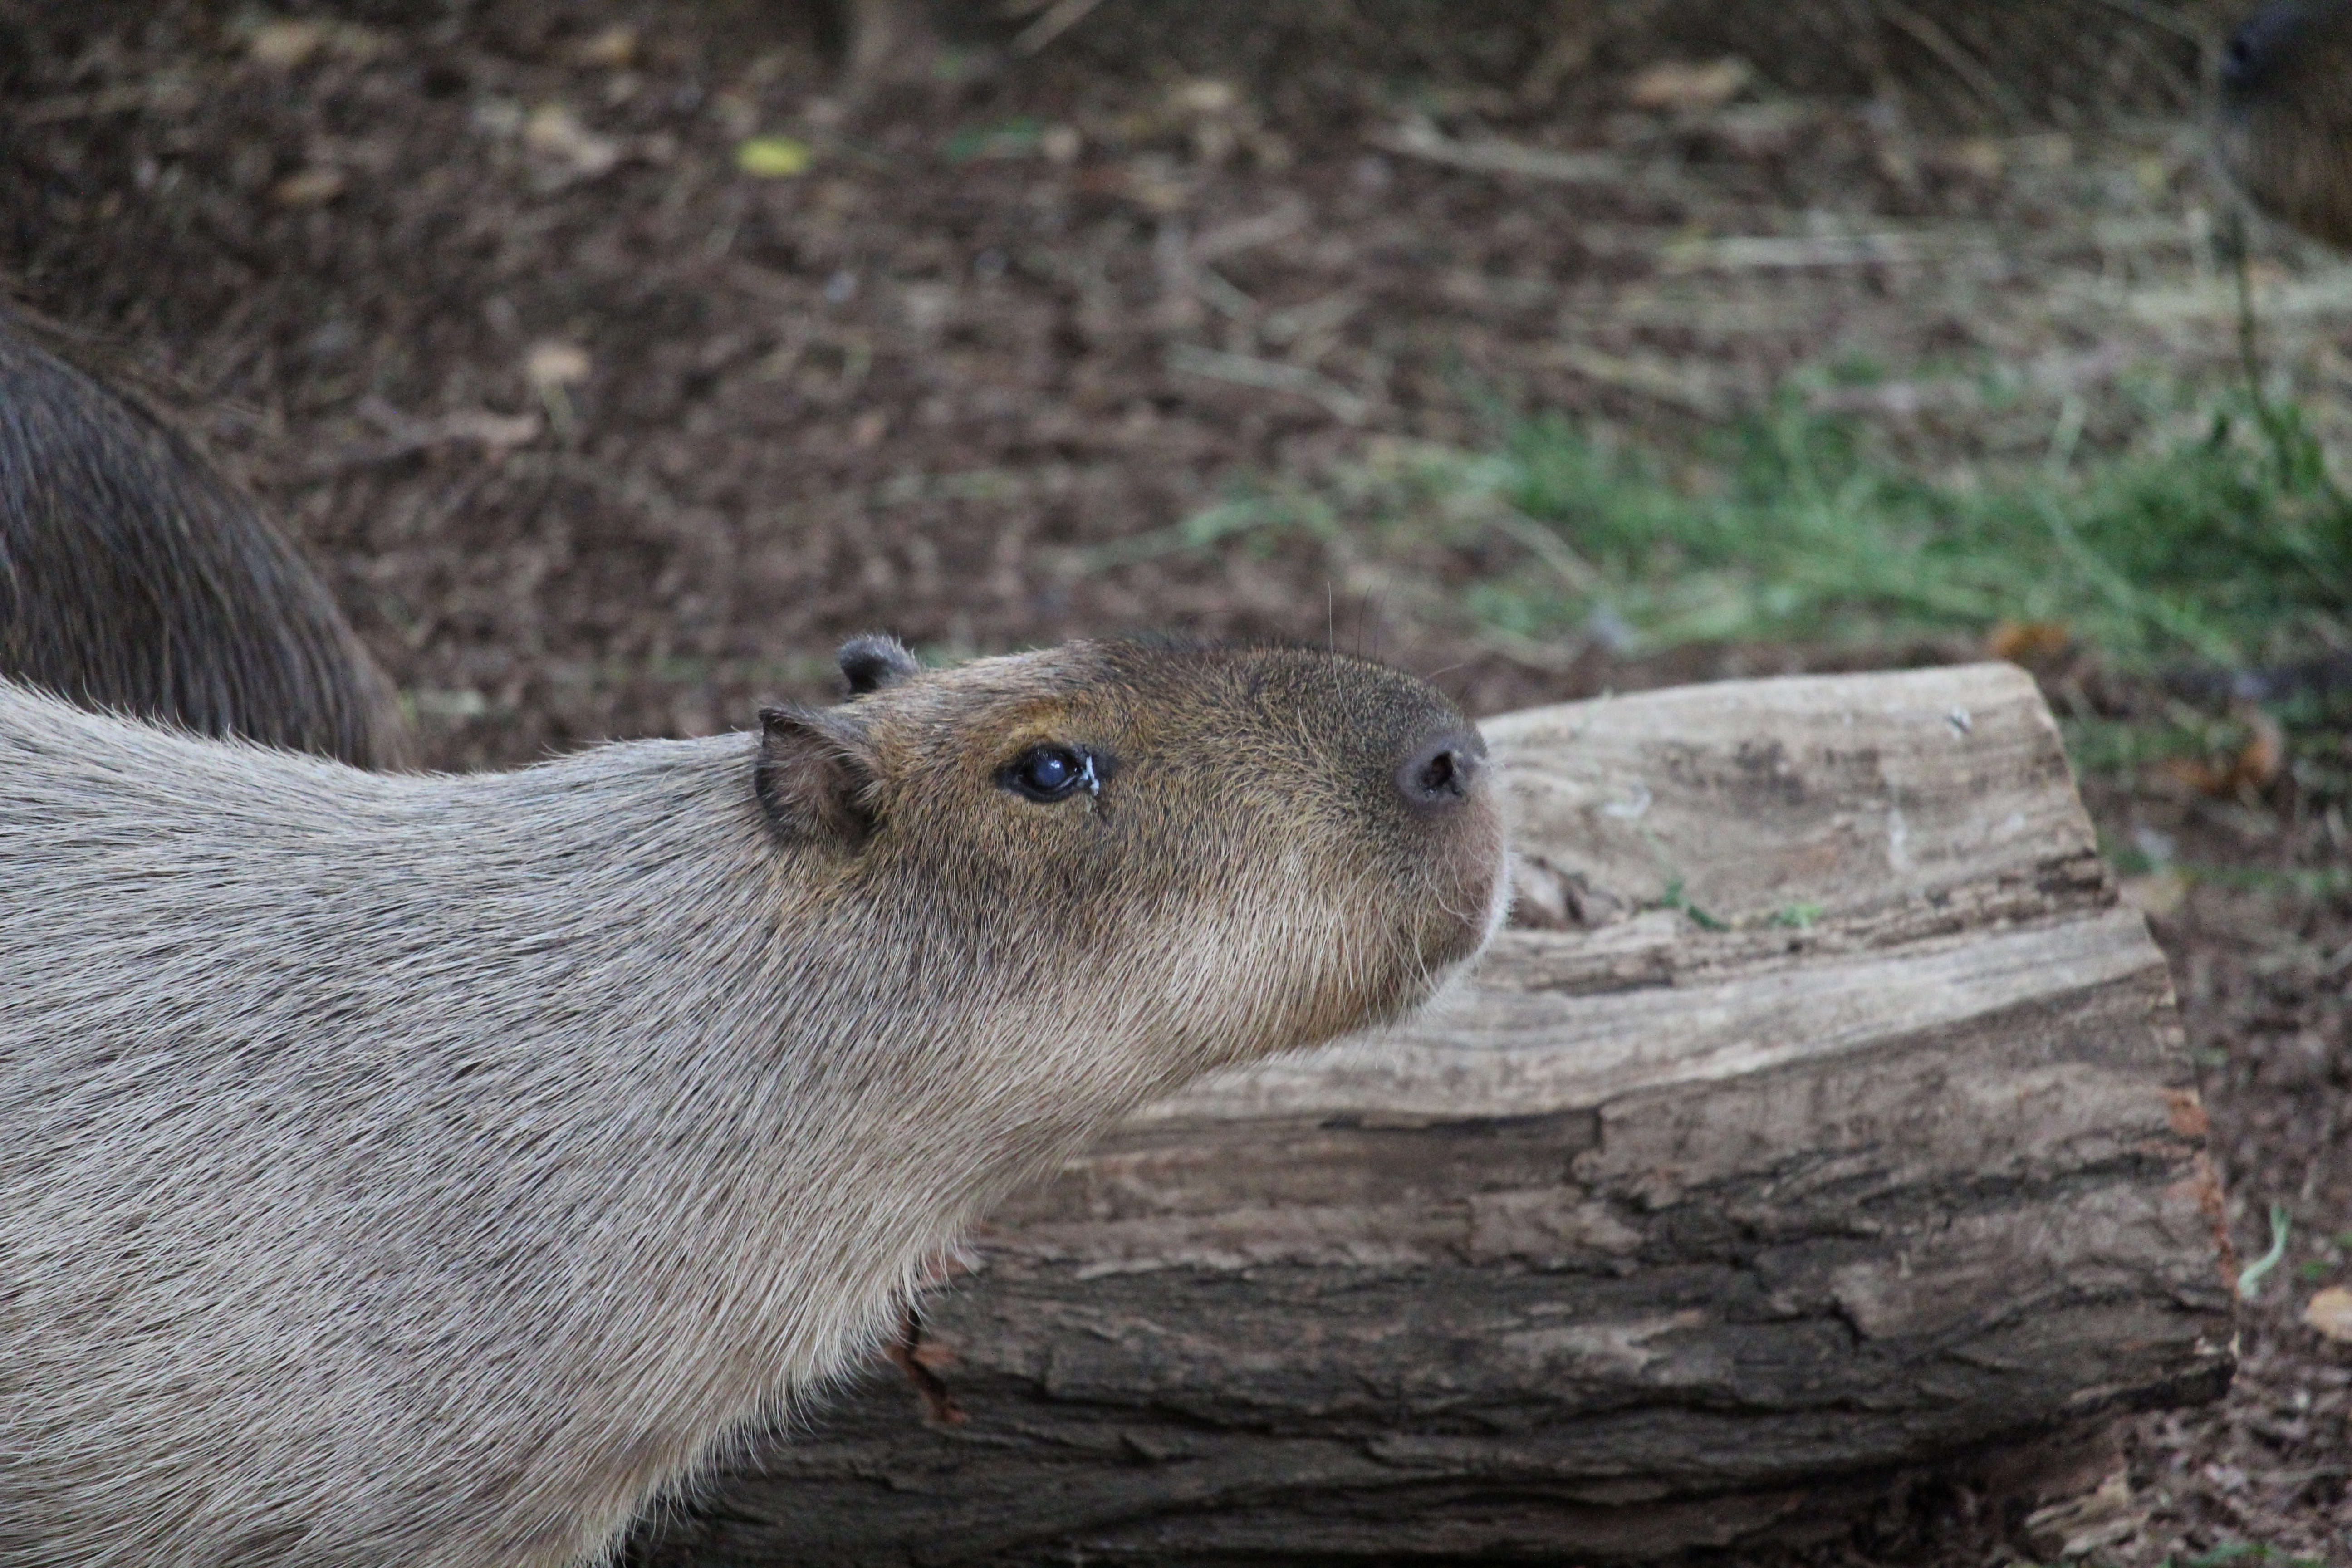
water, marsh, meadow, animal, land, wildlife, wild, fur, tropical, america, brown, mammal, aquatic, squirrel, rodent, fauna, whiskers, tail, furry, latin, hairy, wetland, vertebrate, venezuela, argentina, guinea, brazil, habitat, herbivorous, capybara, pantanal, furred, colombia, gerbil, muridae